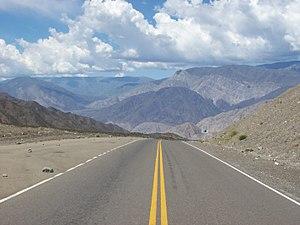
La Route nationale 149 ou Ruta Nacional 149 est une route d'Argentine, qui se trouve au nord-ouest de la province de Mendoza et au sud-ouest de celle de San Juan. Son parcours long de 346 kilomètres relie la route nationale 7 dans la ville d'Uspallata et la route nationale 150, dans la localité sanjuanine de Las Flores.